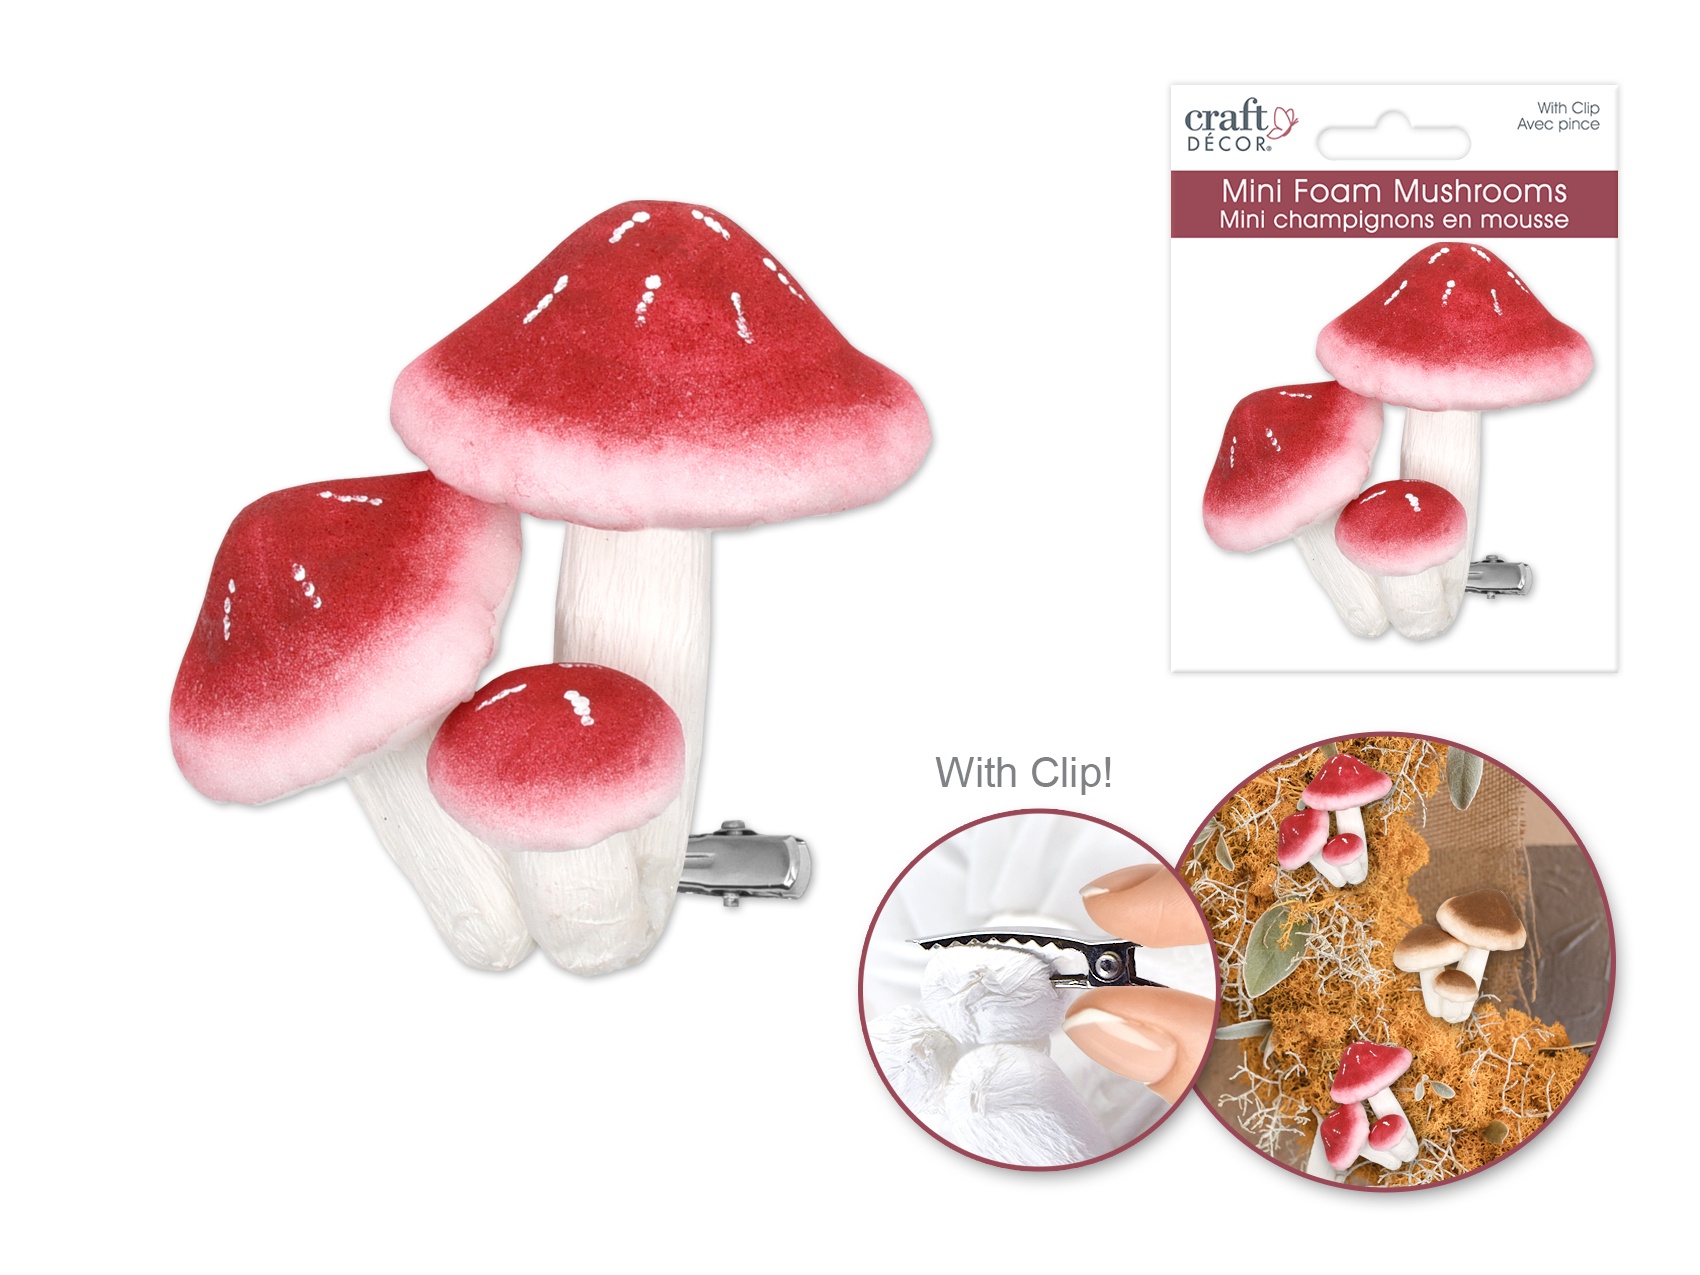
Mini Foam Red Mushrooms With Clip - 3 pc
Brand: Multicraft
Category: Home & Garden > Decor > Artificial Food